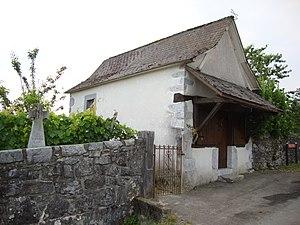
Camou-Cihigue est une commune française, située dans le département des Pyrénées-Atlantiques en région Nouvelle-Aquitaine.